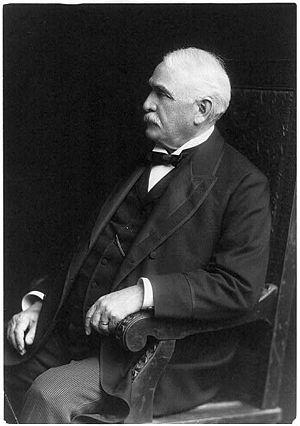
Le Montana élit deux membres du Sénat des États-Unis : un sénateur de classe 1 et un sénateur de classe 2.